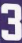
Number: 3